Rutherglen

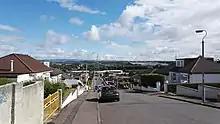
View north down Eskdale Drive towards Clydebridge Steelworks

The Shawfield district, the mostly northerly in the town and once a country estate before being converted into a chemicals facility by the White family, is still industrial in nature, but much of it abandoned in the early 21st century due to the collapse of heavy industry generally, and contamination from the Whites Chemical Works in particular. The Clyde Gateway projects aim to reinvest in this area and create new business parks and make the River Clyde accessible in Rutherglen again – the town's old port, once home of Thomas Seath shipbuilders which specialised in Clutha ferries and paddle steamers, is located here. Currently Shawfield Stadium (the former home of Clyde F.C.) hosts greyhound racing; although not immediately noticeable, the building has Art Deco features.